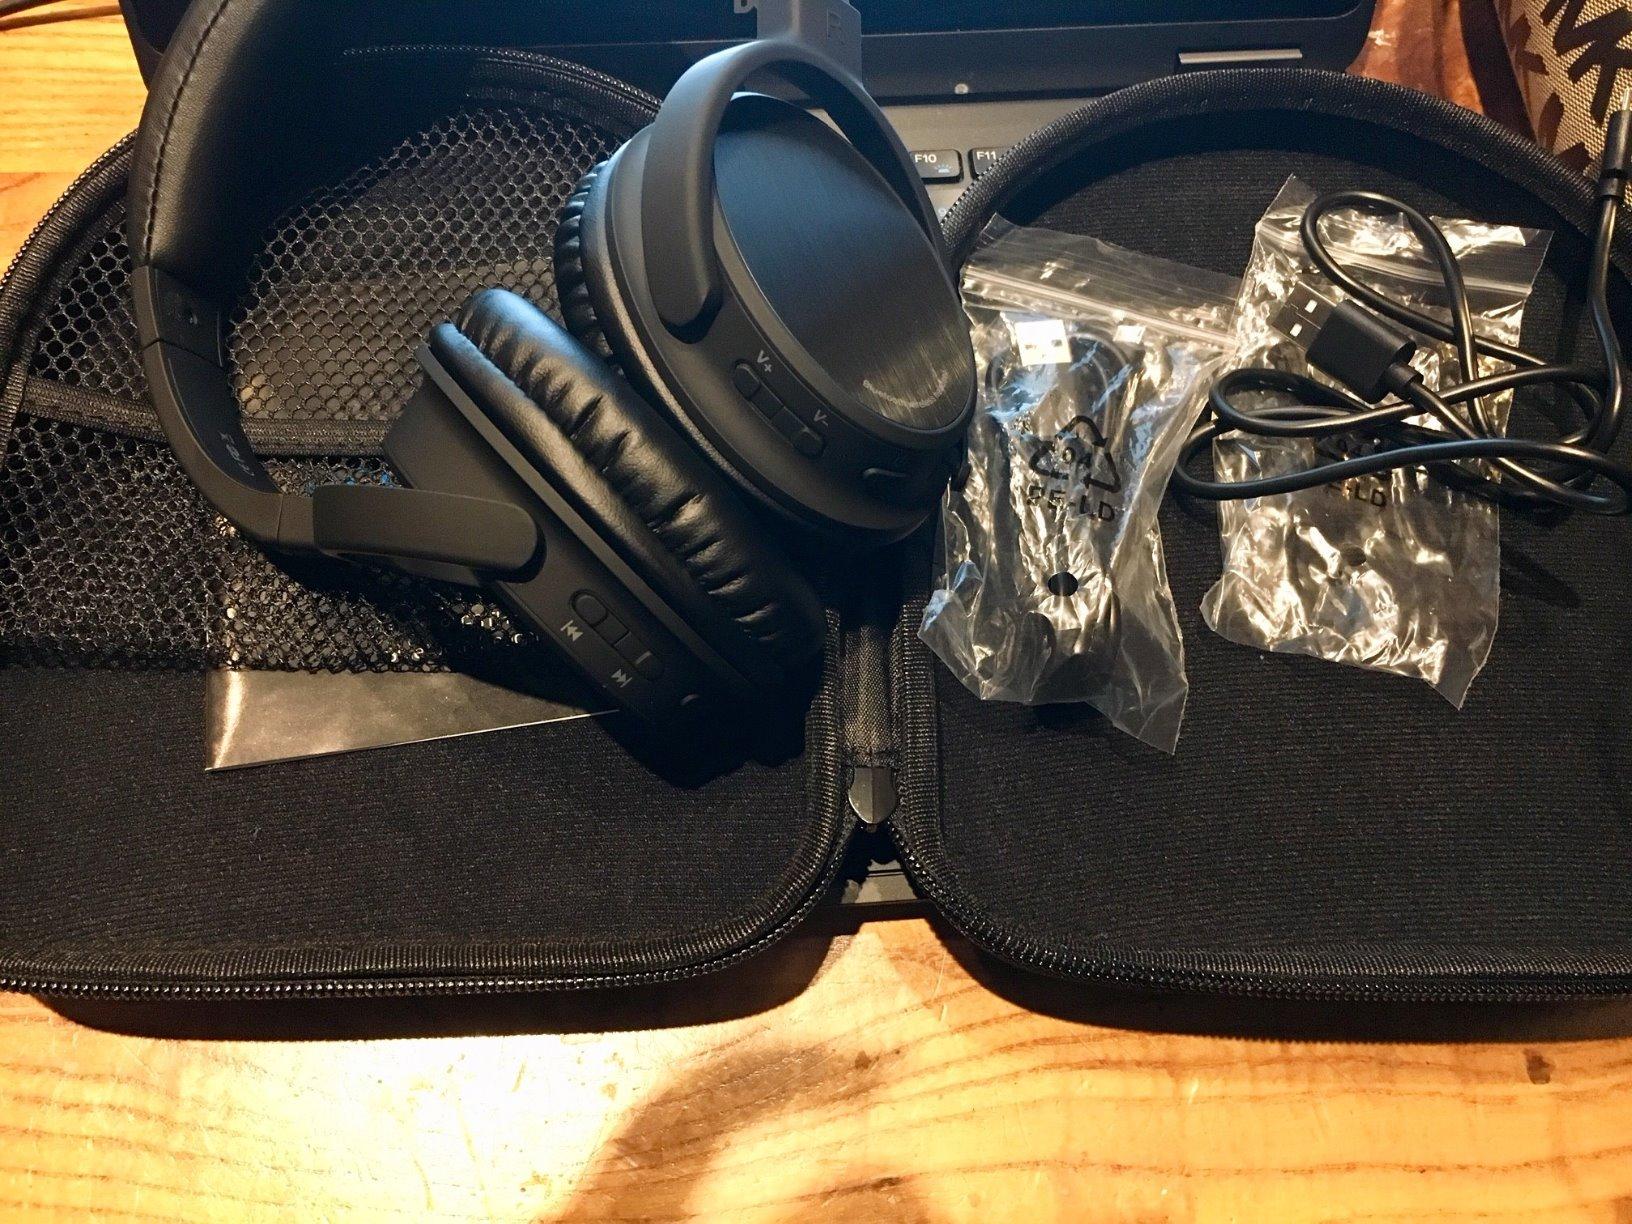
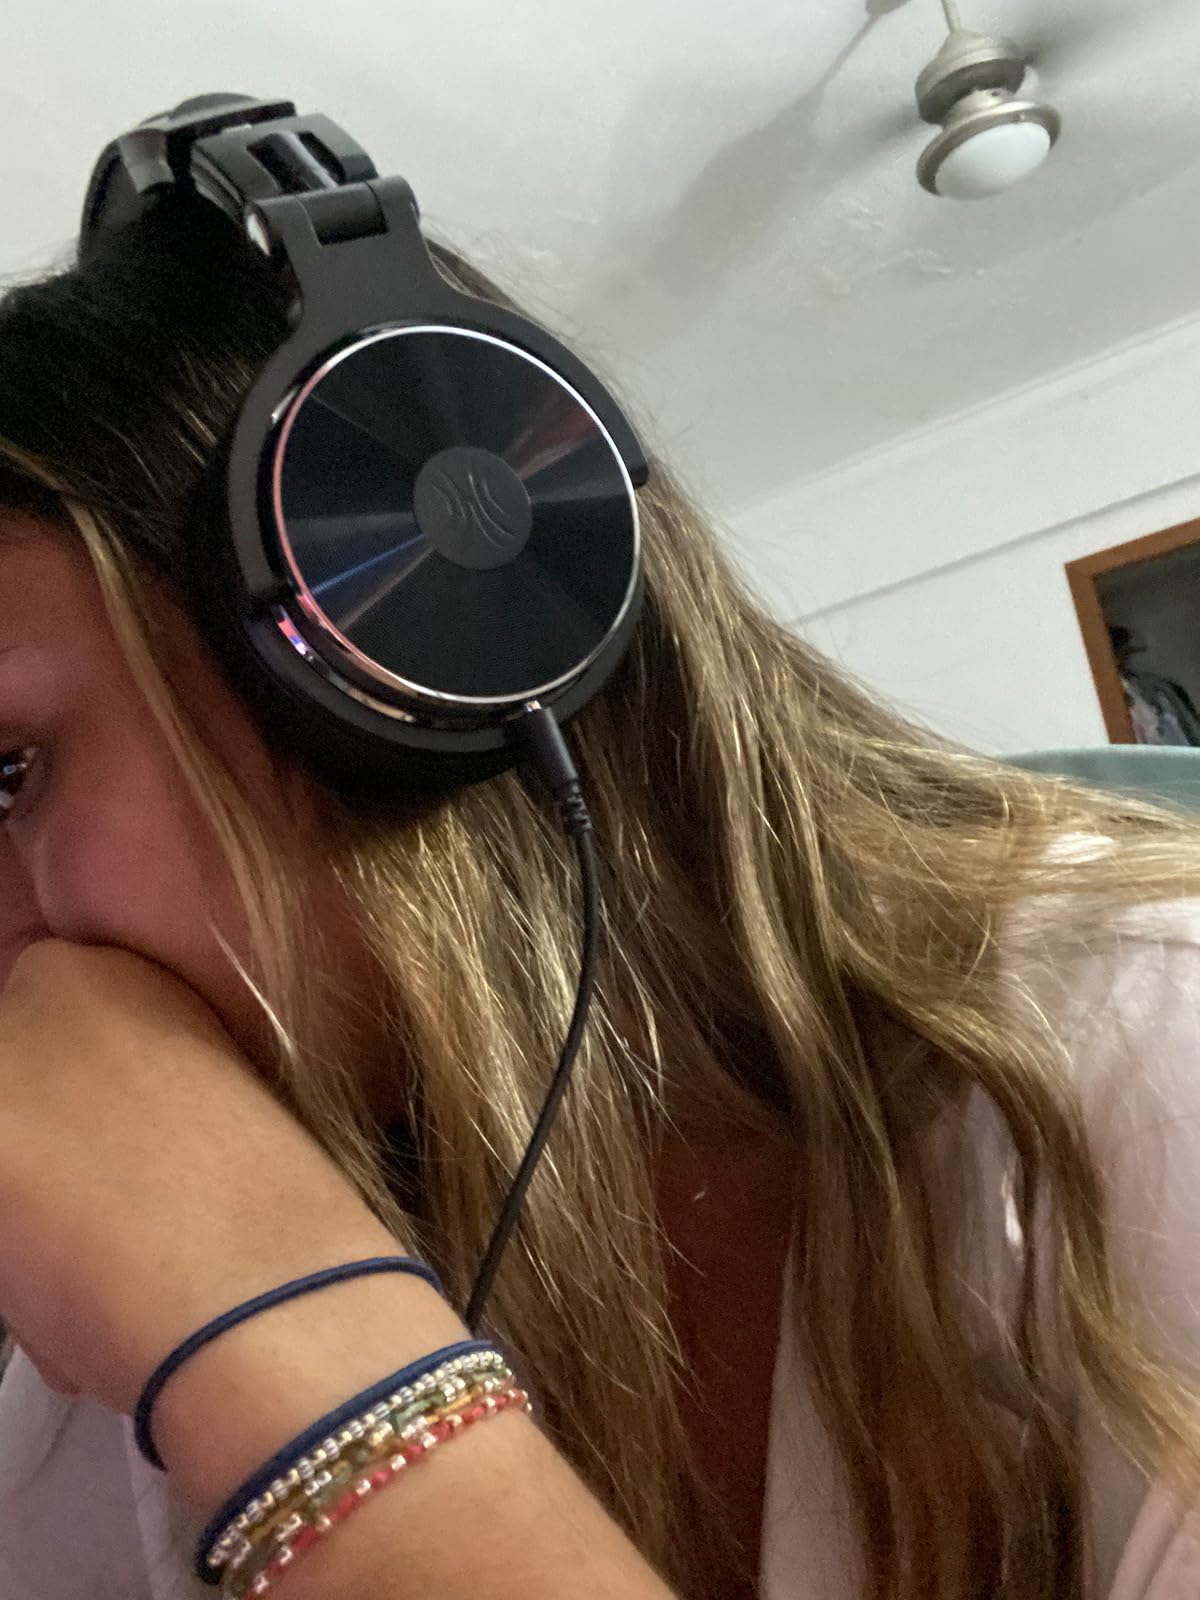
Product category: headphones
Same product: no